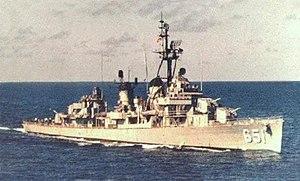
L'USS Cogswell (DD-651) est un destroyer de classe Fletcher ayant servi dans la marine américaine.